Jesus Is King

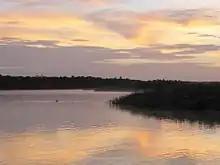
West recorded at the Murchison Falls National Park, Uganda in October 2018.

On October 12, 2018, West arrived in Uganda and restarted work on the album in a dome-shaped studio set up in the Chobe Safari Lodge at the Murchison Falls National Park. West arrived with around 50 people and recorded for five days. He played new music, including a studio recording of the "We Got Love" remix, for a group of about 100 Ugandan school children during a charity event. In an October 21, 2018, interview, American rapper Quavo stated that his trio Migos had recorded for the album. In November 2018, following a Kids See Ghosts performance with Kid Cudi at American rapper Tyler, the Creator's Camp Flog Gnaw Carnival, West tweeted that he felt "Yandhi" was not finished, and that he would "announce the release date once it's done," delaying the album indefinitely.